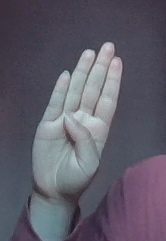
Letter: kaaf